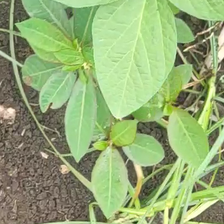
Weed species: Moti_dudhi(Euphorbia_geneculata_L)